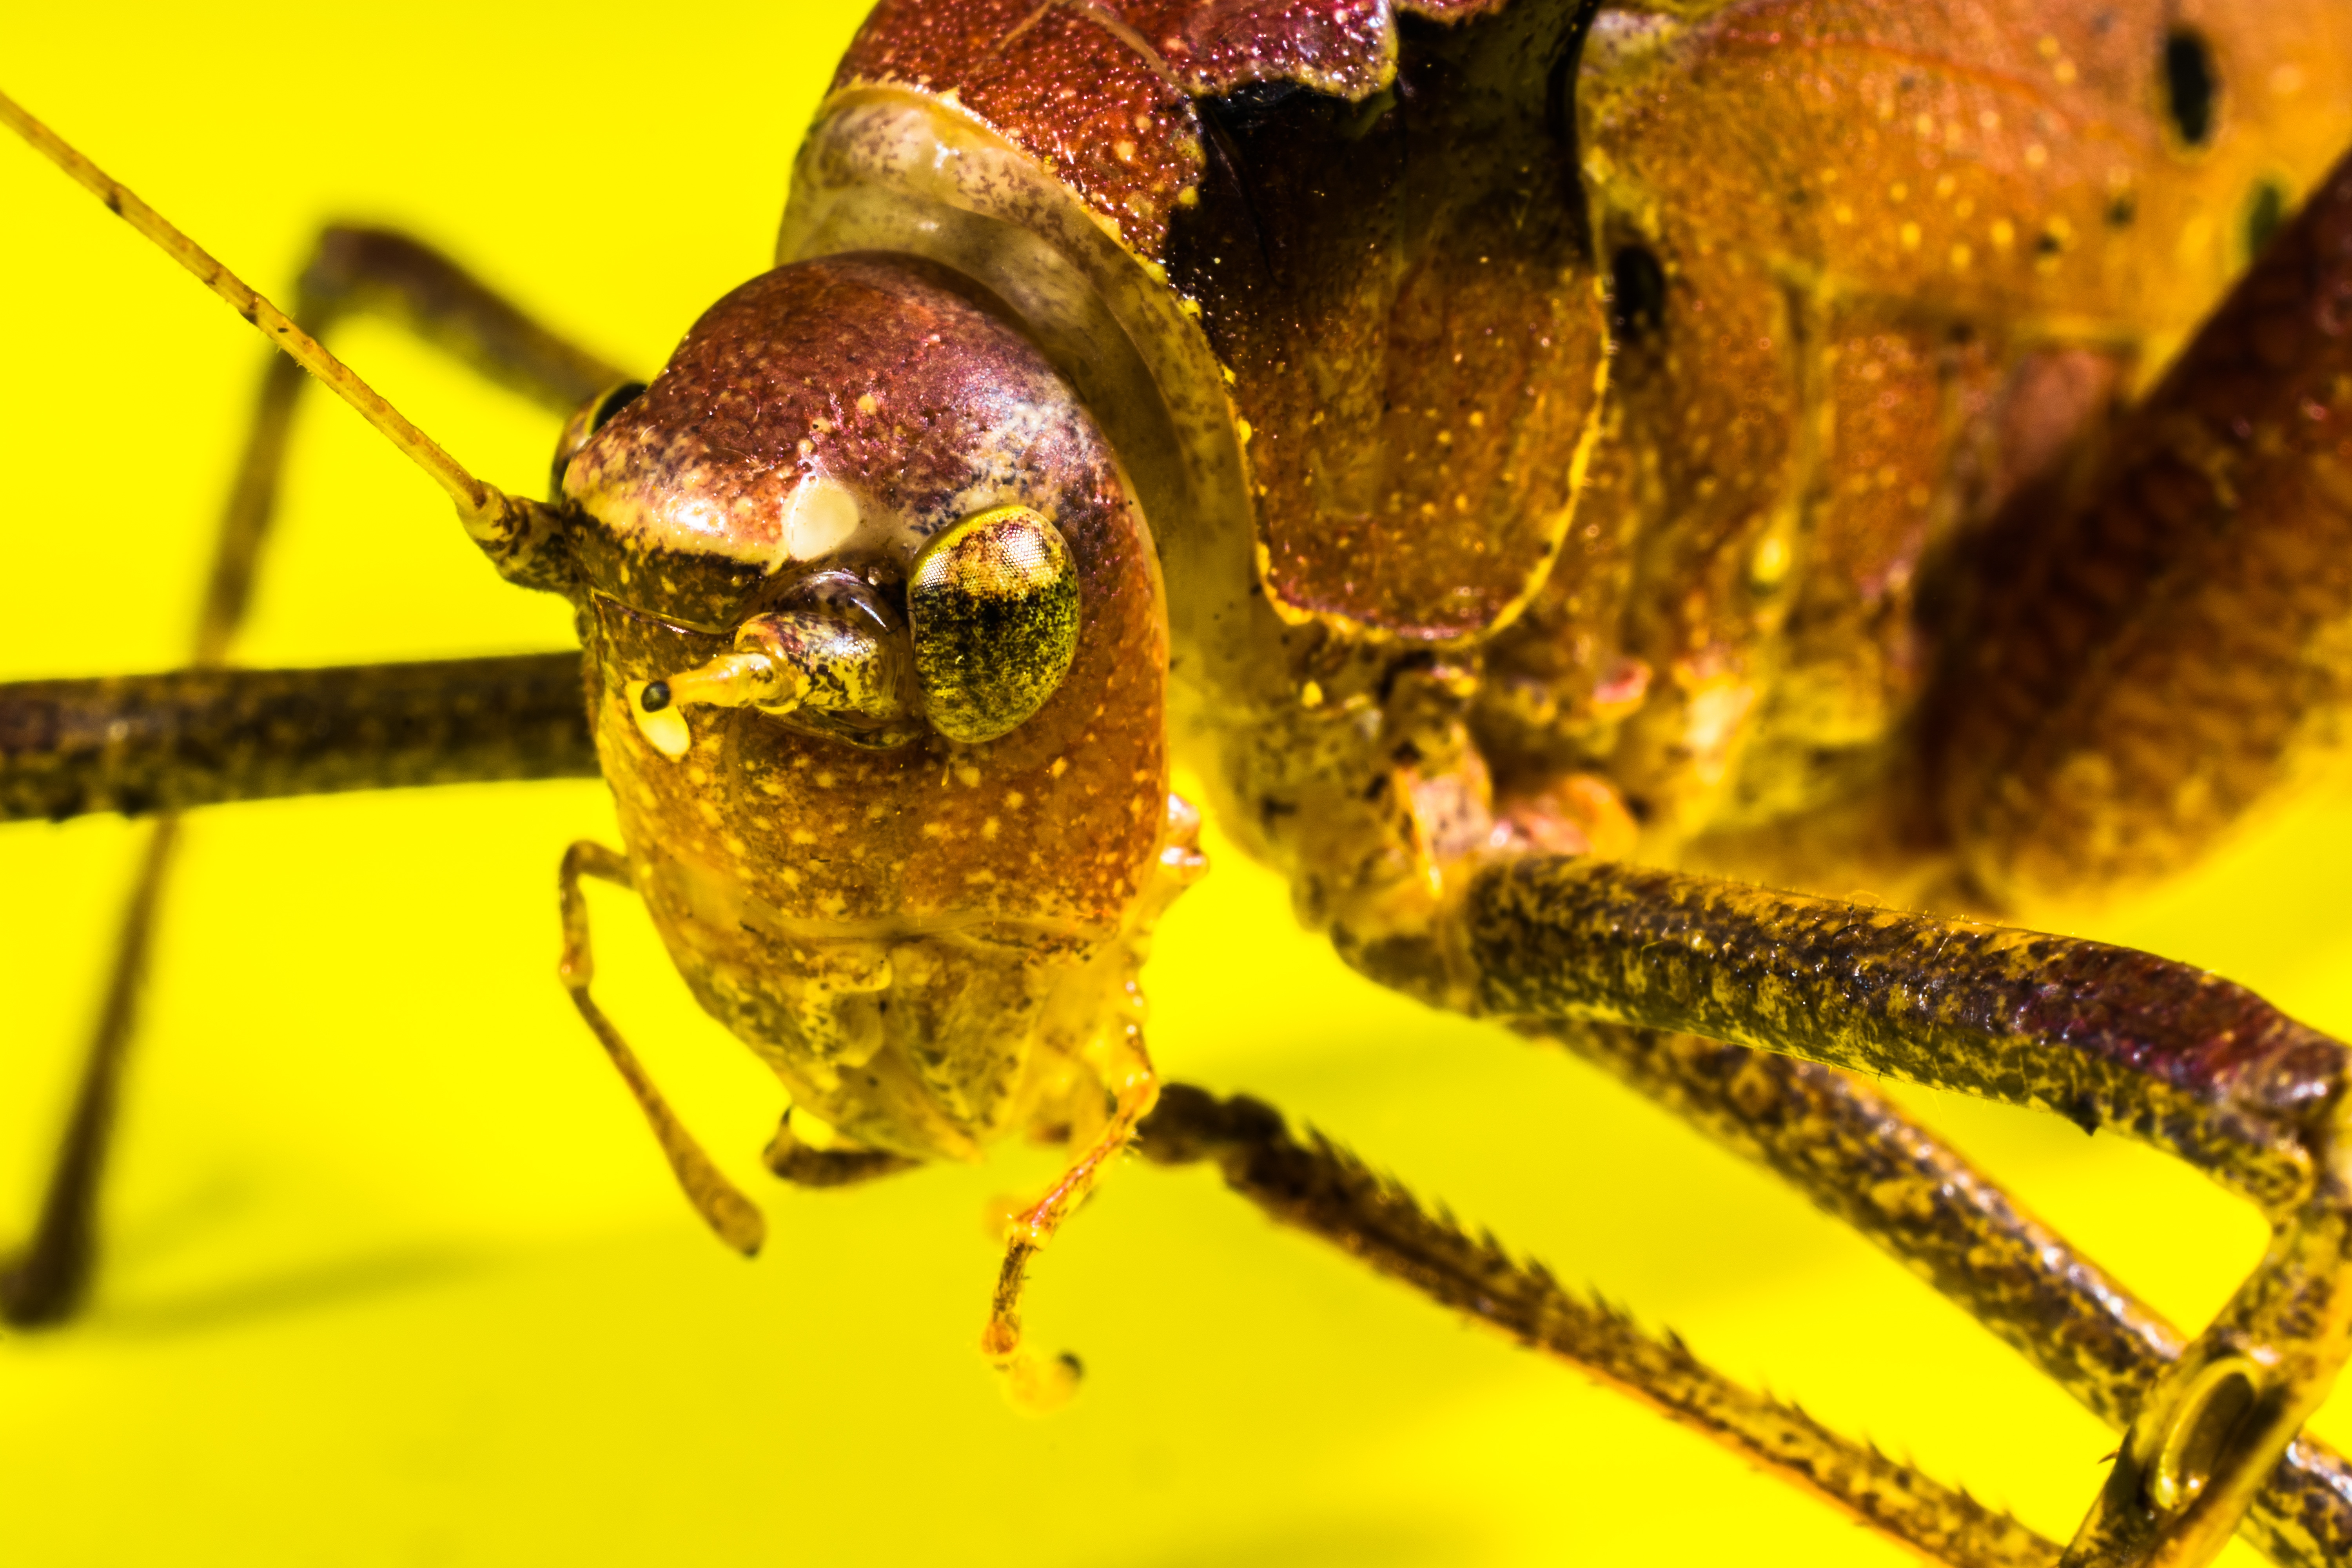
photography, insect, yellow, close, fauna, invertebrate, close up, grasshopper, viridissima, scare, weevil, macro photography, chitin